Short bowel syndrome

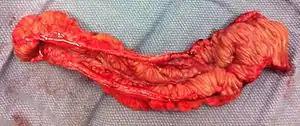
A piece of diseased ileum following removal by surgery.

Short bowel syndrome (SBS, or simply short gut) is a rare malabsorption disorder caused by a lack of functional small intestine. The primary symptom is diarrhea, which can result in dehydration, malnutrition, and weight loss. Other symptoms may include bloating, heartburn, feeling tired, lactose intolerance, and foul-smelling stool. Complications can include anemia and kidney stones.